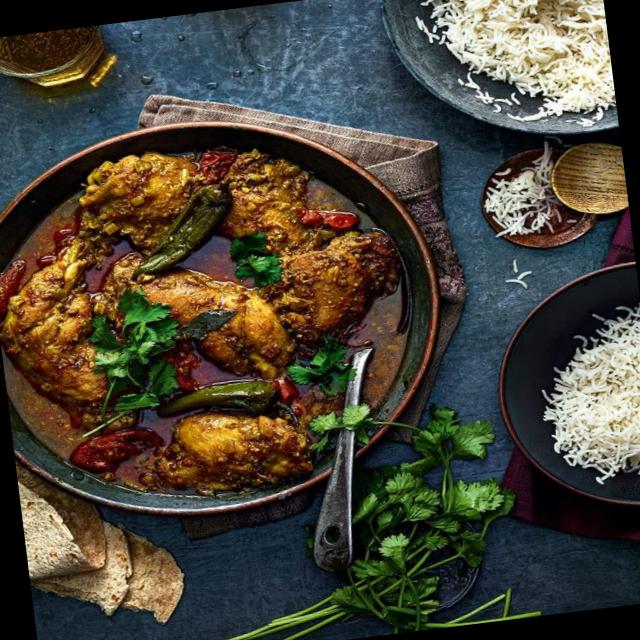
Dish: chapati